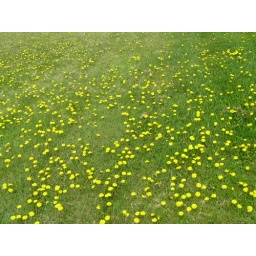
Another photo of the dandelions in the field west of my house